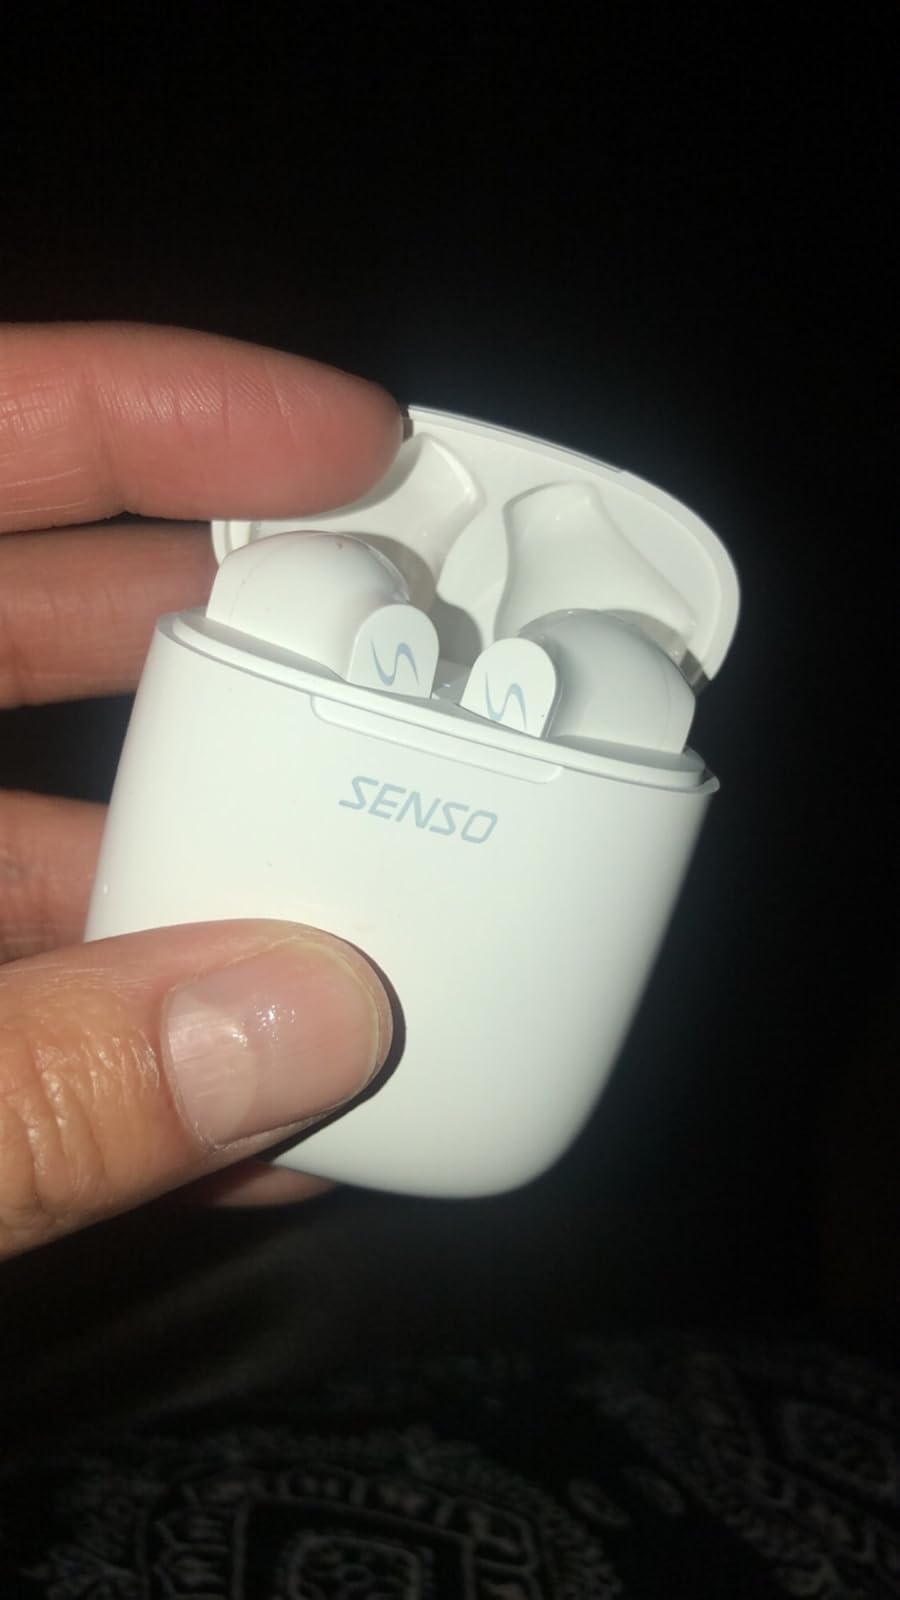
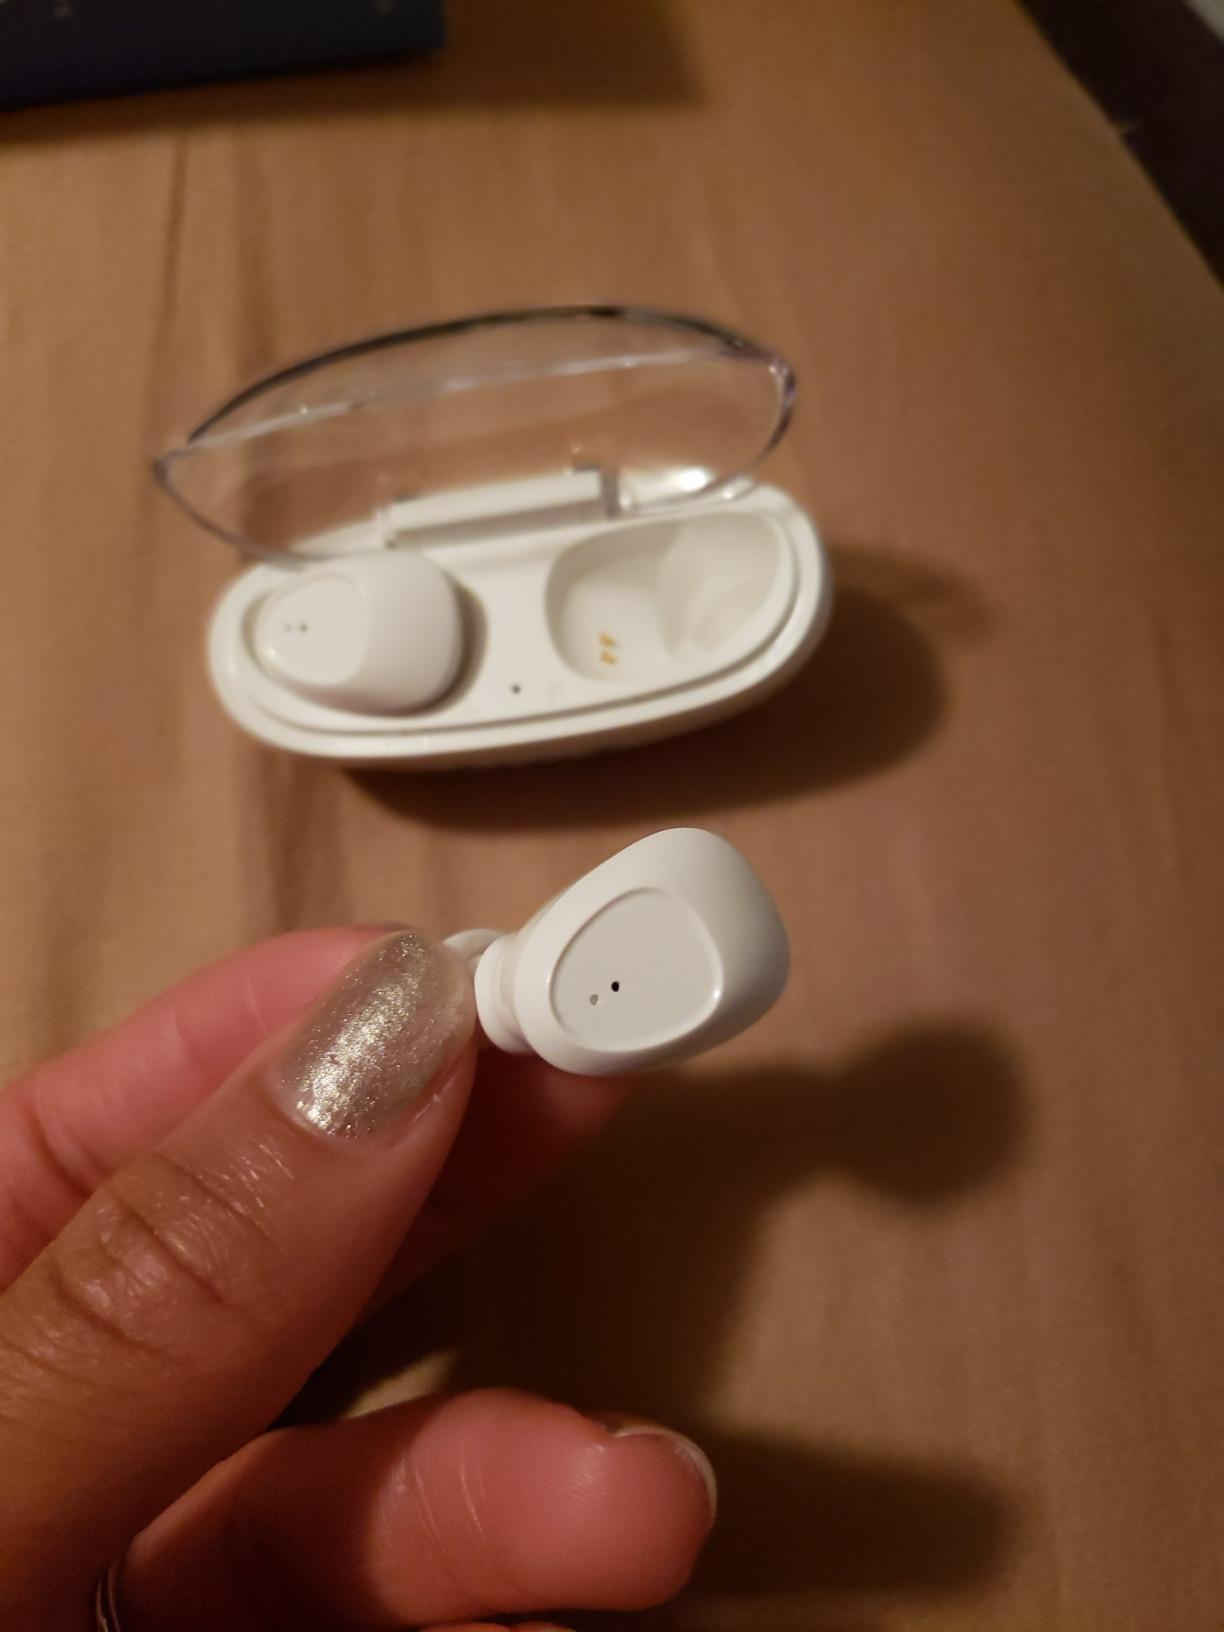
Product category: earbuds
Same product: no